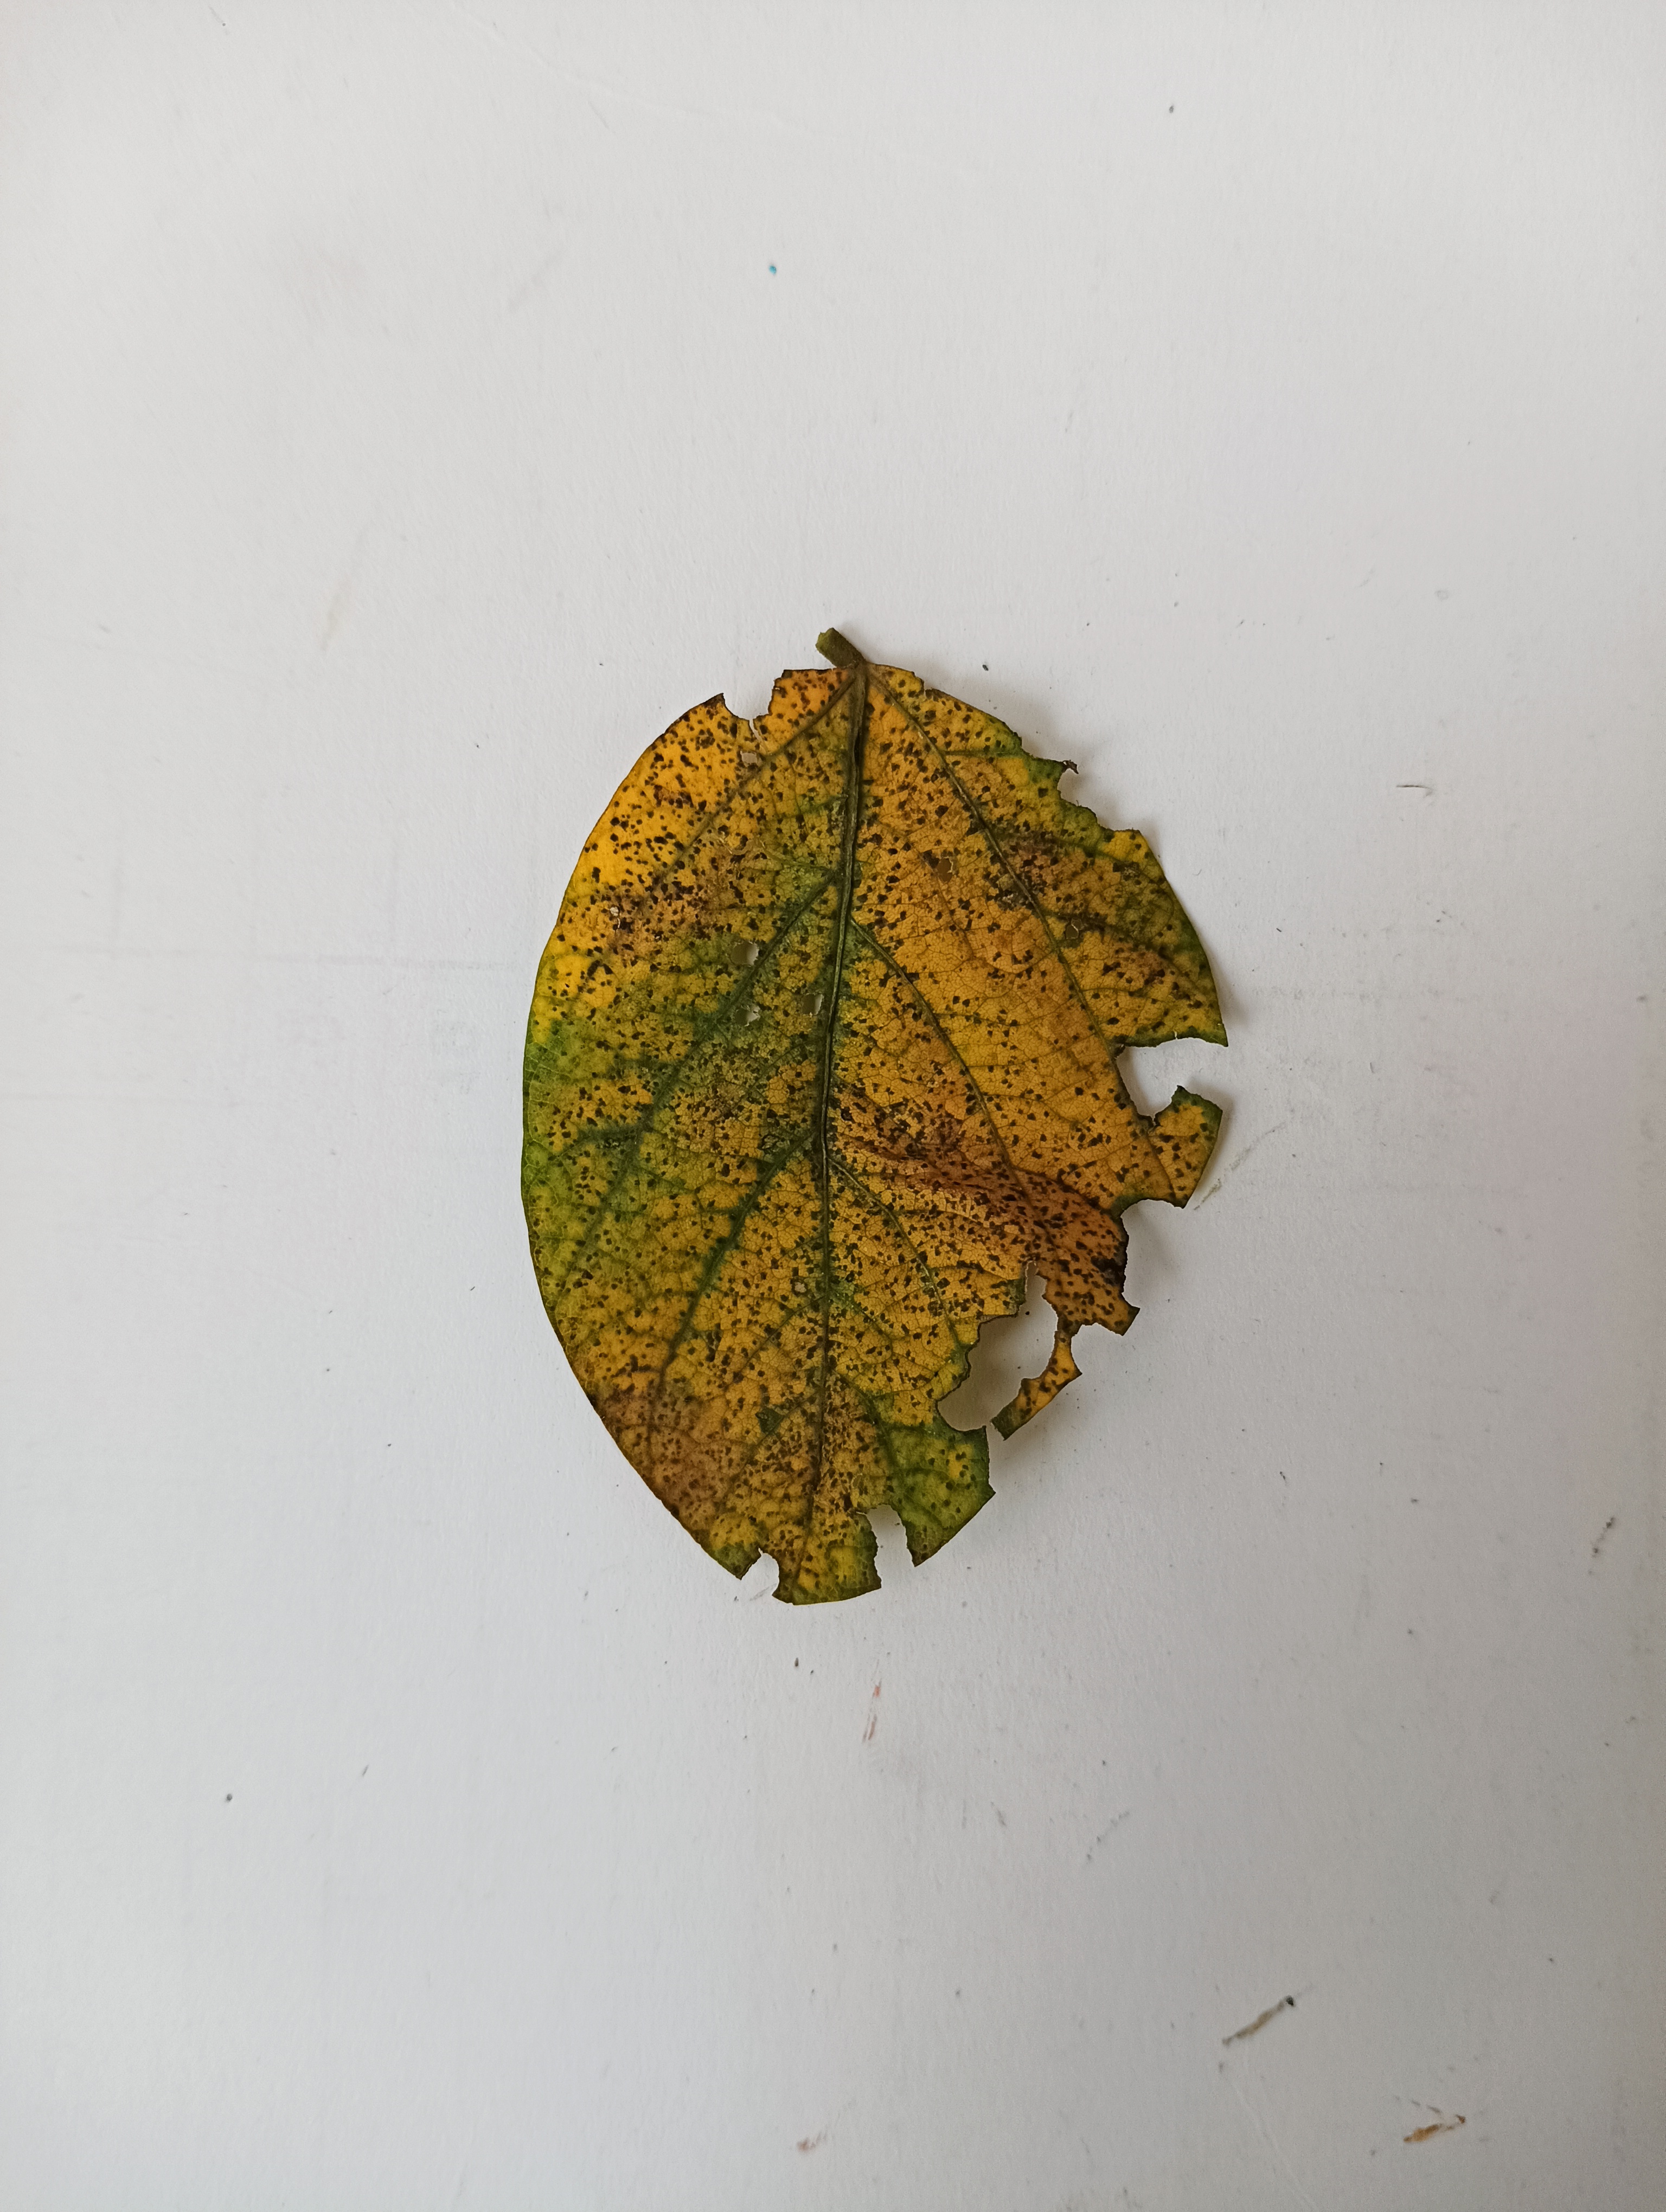
Label: Vein Necrosis